Alfred Deakin

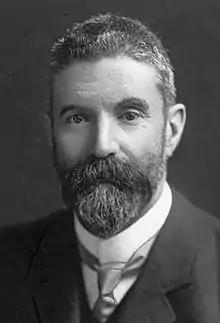
Alfred Deakin in 1905

Deakin resumed office in mid-1905, and retained it for three years. During this, the longest and most successful of his terms as prime minister, his government was responsible for much policy and legislation giving shape to the Commonwealth during its first decade, including bills to create an Australian currency. The Copyright Act was passed in 1905, the Commonwealth Bureau of Census and Statistics was established in 1906, Commonwealth Bureau of Meteorology was established in 1908 and the Quarantine Act was passed in 1908.